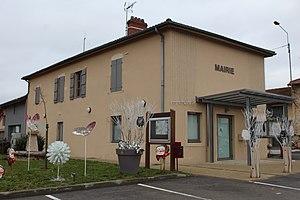
Mairie d'Ozan.
Ozan est une commune française située dans le département de l'Ain en région Auvergne-Rhône-Alpes.